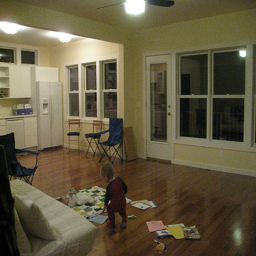
A toddler and baby on a wooden floor scatter with papers.
A boy is playing on the floor in a room.
two babies playing on a hardwood floor in a house
two children in a living room with wooden floors.
A little boy that is standing up in a living room.